DoDTechipedia

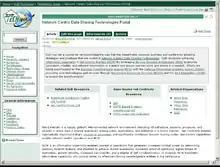
Sample screenshot of the DoDTechipedia interface (2009)

The limited-access DoDTechipedia is a repository of user-created interactive articles. Wiki users can interact with an article by editing content, adding attachments, creating sub-pages, posting discussion boxes, and viewing the change history. Discussions can be started on the page itself by adding discussion boxes at the end of the article. Within the discussion boxes on the page, all users may respond to one another's thoughts and post feedback.